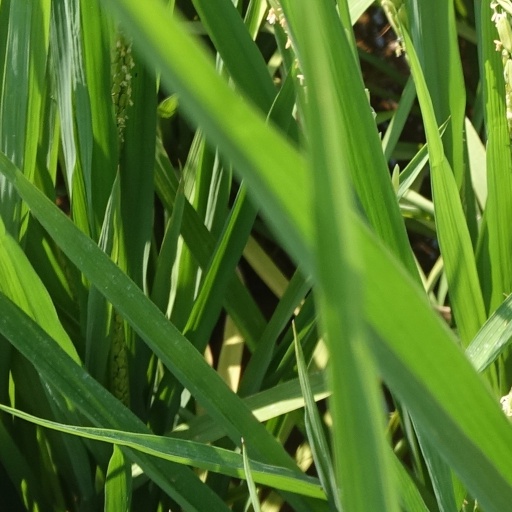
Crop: rice